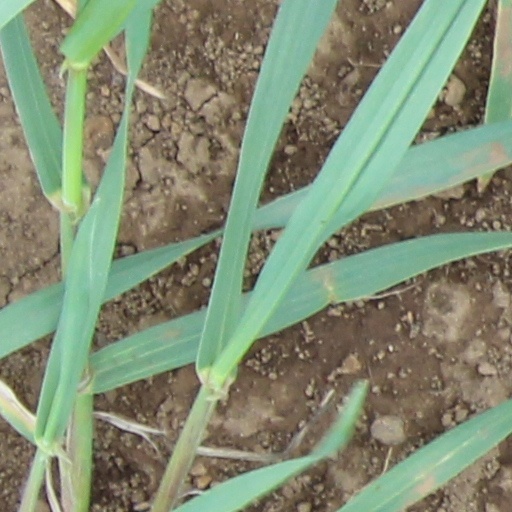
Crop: wheat